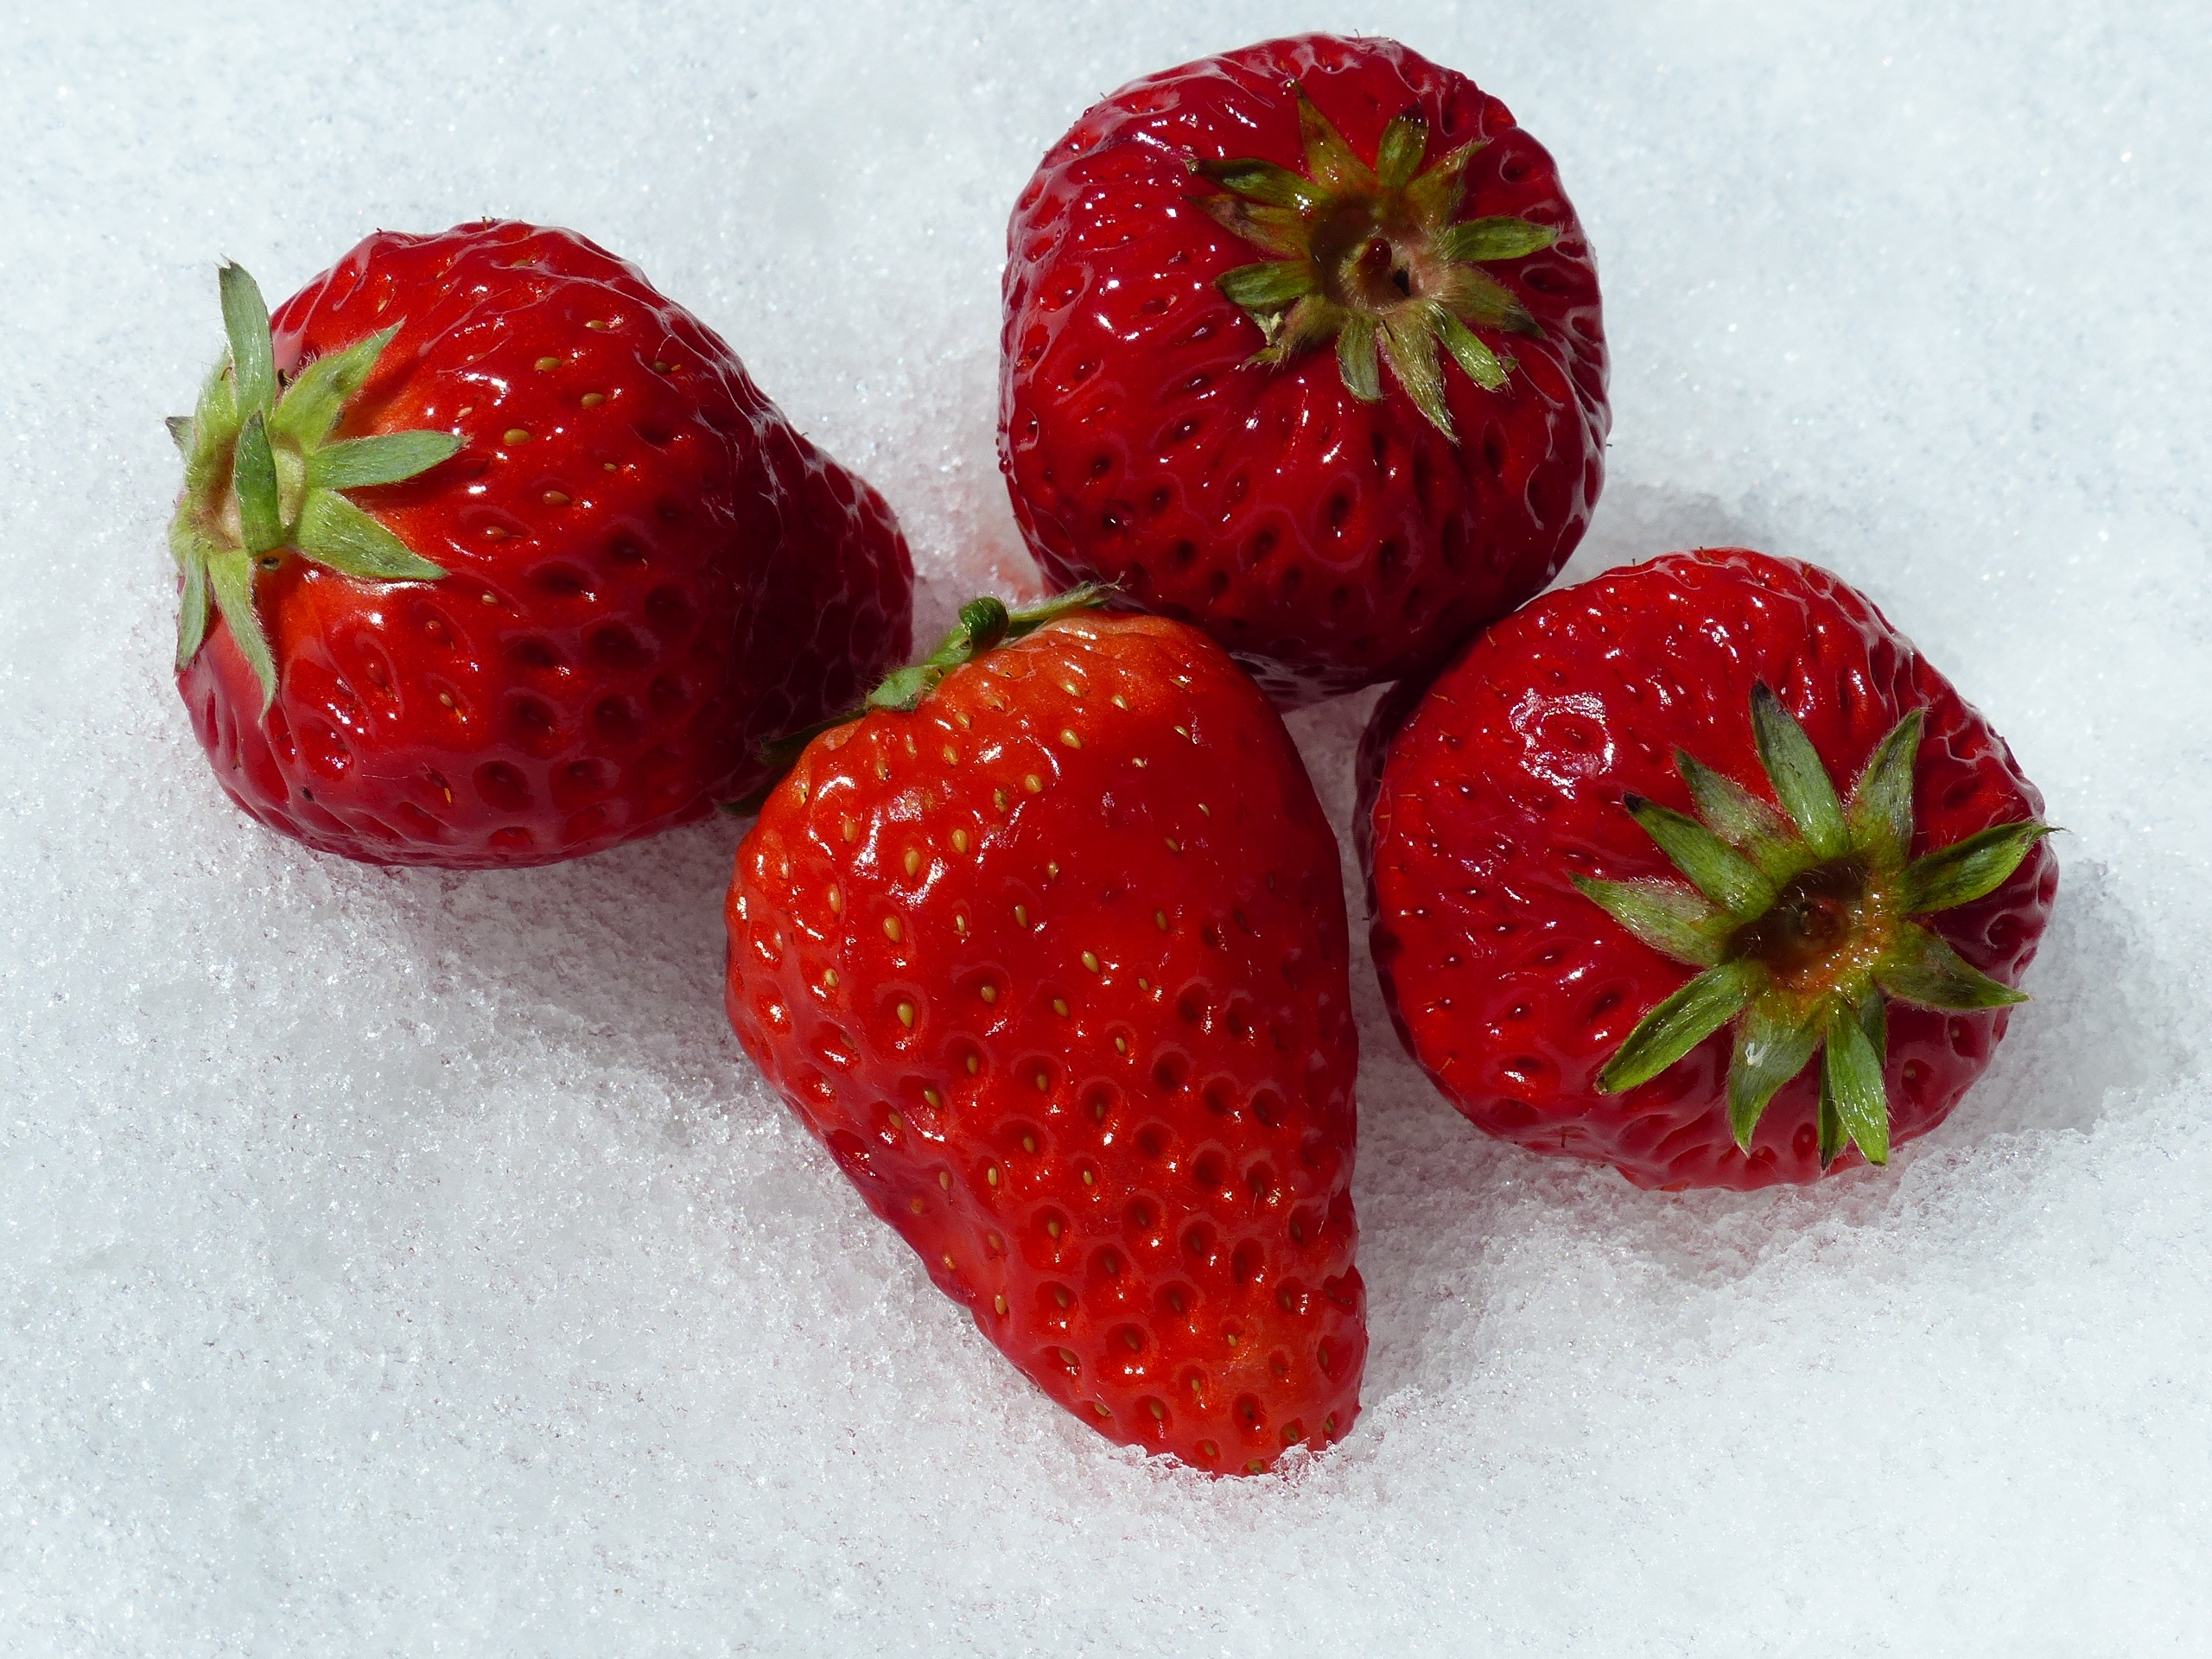
snow, plant, raspberry, fruit, berry, sweet, food, green, red, produce, natural, healthy, delicious, strawberry, strawberries, frutti di bosco